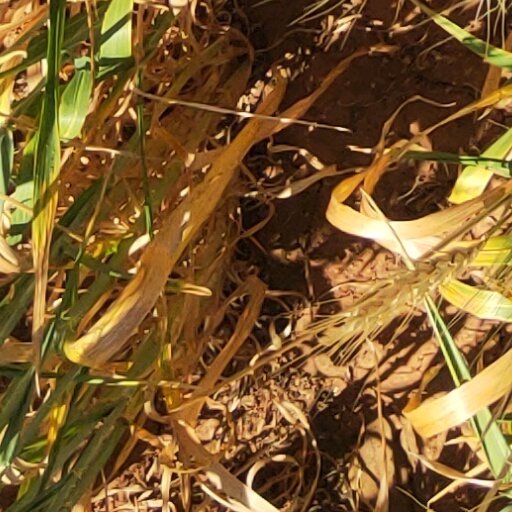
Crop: wheat